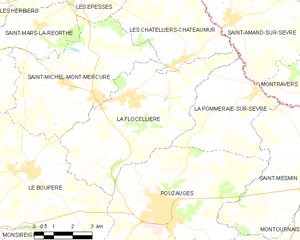
Carte des communes françaises La Flocellière